Rashmika Mandanna

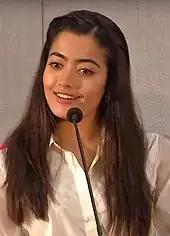
Mandanna at a press conference for "Dear Comrade" in 2019, for which she won the SIIMA Best Actress award

Expanding into Telugu cinema in 2018, Mandanna starred in "Chalo", a comedy drama about a Tamil woman who becomes romantically involved with a Telugu man (played by Naga Shaurya) in a heavily segregated village. Initially struggling with the new language, Mandanna sought help from the assistant director, who assisted her in improving her dialogue delivery. In mixed reviews of the film, Hemanth Kumar of "Firstpost" lauded her "terrific debut" and Stivathsan Nadadhur from "The Hindu" appreciated her comic timing. "Chalo" emerged as her fourth consecutive box-office success in two years. Mandanna was next cast opposite Vijay Deverakonda in Venky Kudumula's romantic comedy "Geetha Govindam". Despite its shoestring budget, the film became her first to cross ₹1 billion (US$13 million) at the domestic box-office, her highest-grosser at that point. Critics considered the chemistry between her and Deverakonda to be the highlight of an otherwise monotonous film. She earned the Filmfare Critics Award for Best Actress and gained a Best Actress nomination at the ceremony. Mandanna ended the year with the Telugu feature "Devadas", in which she was dismissed as ornamental by reviewers for "Sify" and "The Indian Express".